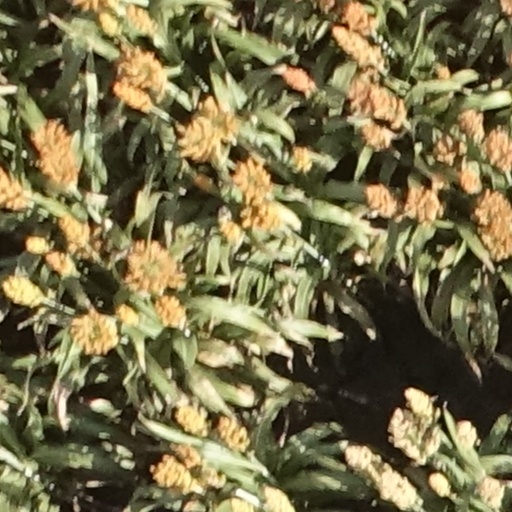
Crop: sorghum